Daviesia latifolia

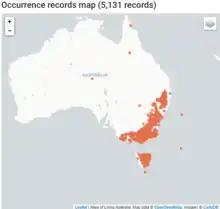
Occurrence data from the Atlas of Living Australia

Daviesia latifolia, commonly known as hop bitter-pea, is a species of flowering plant in the family Fabaceae and is endemic to south-eastern Australia. It is a slender, erect, spreading shrub with elliptic, egg-shaped or lance-shaped phyllodes and orange-yellow and maroon flowers in long racemes.